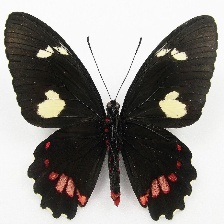
Species: GREEN CELLED CATTLEHEART